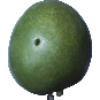
Label: mango